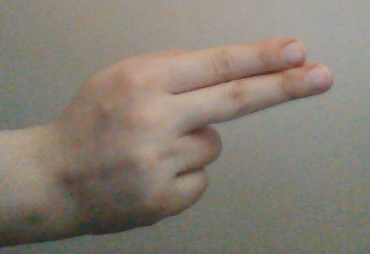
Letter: ain